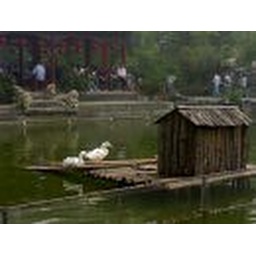
boat in the river